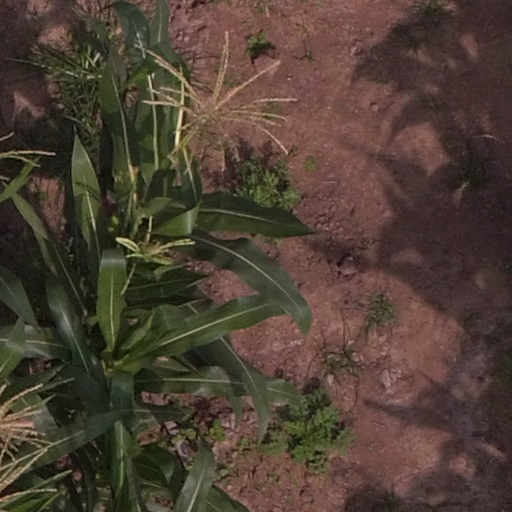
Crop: maize; corn